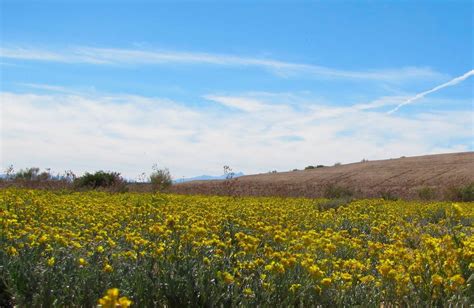
Weather: sun or clear